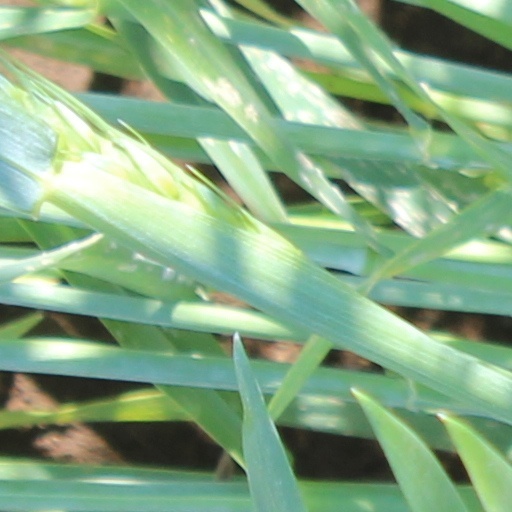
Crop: wheat